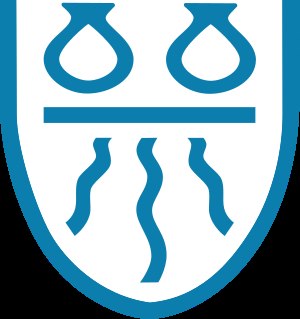
Ballerup Kommune
Kommunevåben
Ballerup Kommune er en københavnsk forstadskommune beliggende i Region Hovedstaden på Sjælland.